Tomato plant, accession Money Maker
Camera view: horizontal (90 deg, fisheye); turntable rotation: 210 degrees
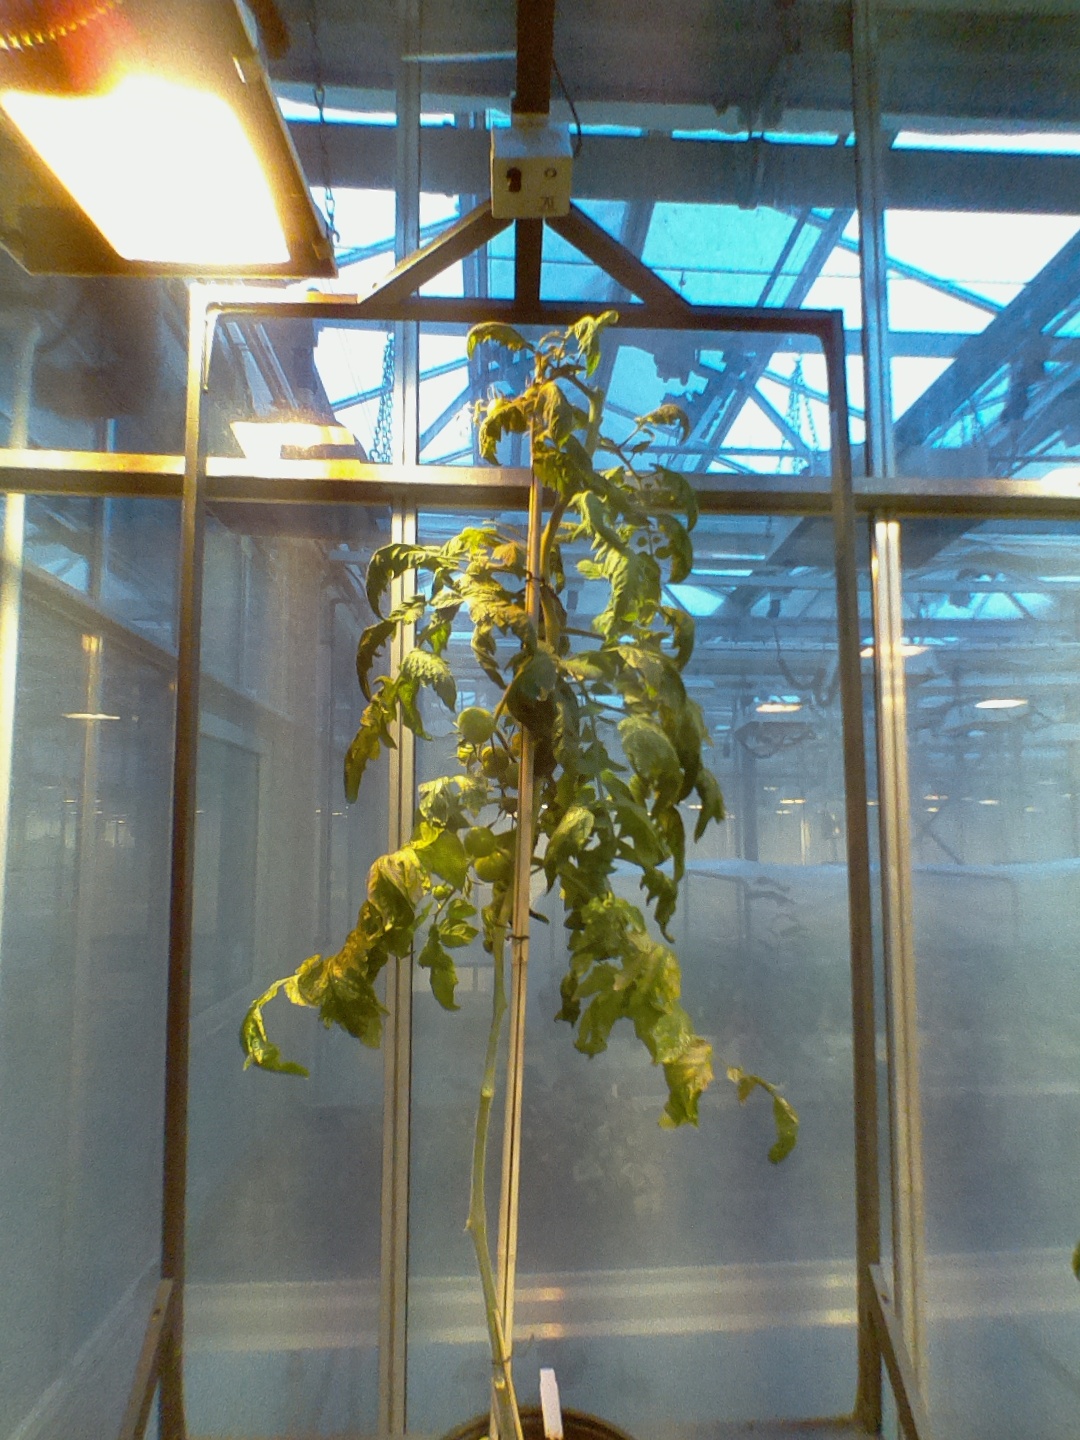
BBCH growth stage 73: 30%-40% of final fruit size